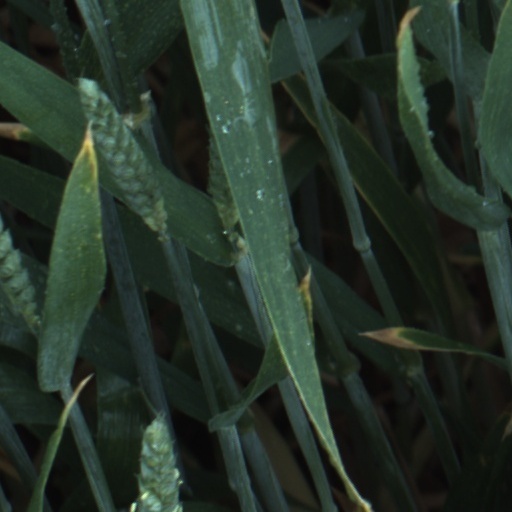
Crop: wheat